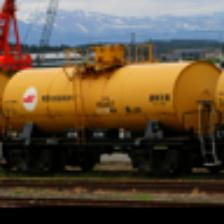
Label: NonHuman